War dance

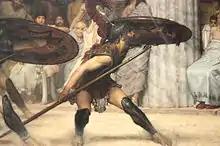
Pyrrhic war dance

A war dance is a dance involving mock combat, usually in reference to tribal warrior societies where such dances were performed as a ritual connected with endemic warfare.